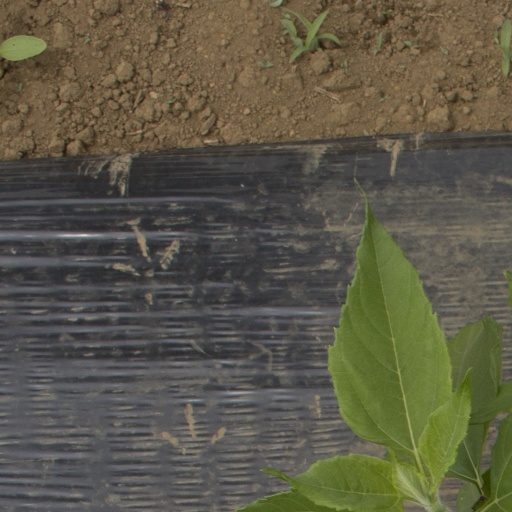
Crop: Jerusalem artichoke